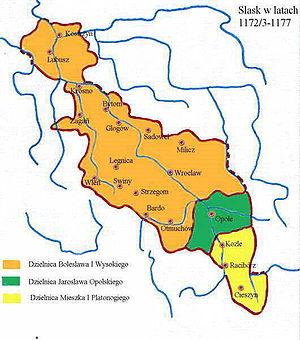
Le duché de Silésie, est un ancien duché médiéval, situé dans la région historique de Silésie, en Pologne. Wrocław en est la capitale. Le duché est levé avec le démembrement territorial du Royaume de Pologne après le décès du duc Bolesław III Bouche-Torse en 1138. À partir de l'année 1249, il se divisa en une pluralité de petites principautés. En 1327, le duché de Wrocław ainsi que la plupart des autres duchés gouvernés par la dynastie Piast de Silésie sont intégrés au Royaume de Bohême. L'acquisition est finalisée en 1335, lorsque le roi polonais Kazimierz III, par le traité de Trenčín, renonce à ses droits sur la Silésie en faveur du roi Jan Ier de Bohême.
Le duché d’Opole ou duché d’Oppeln fut un duché vassal silésien. Sa capitale était Opole en Haute-Silésie.